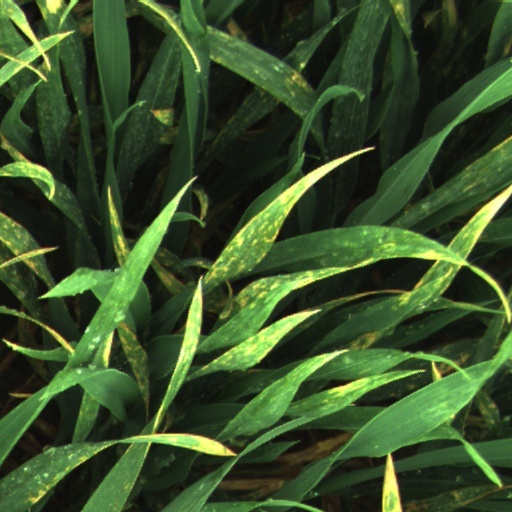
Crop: wheat